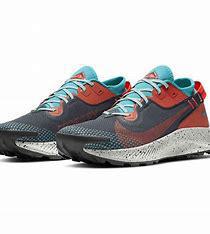
Brand: Nike
Model: Pegasus 2